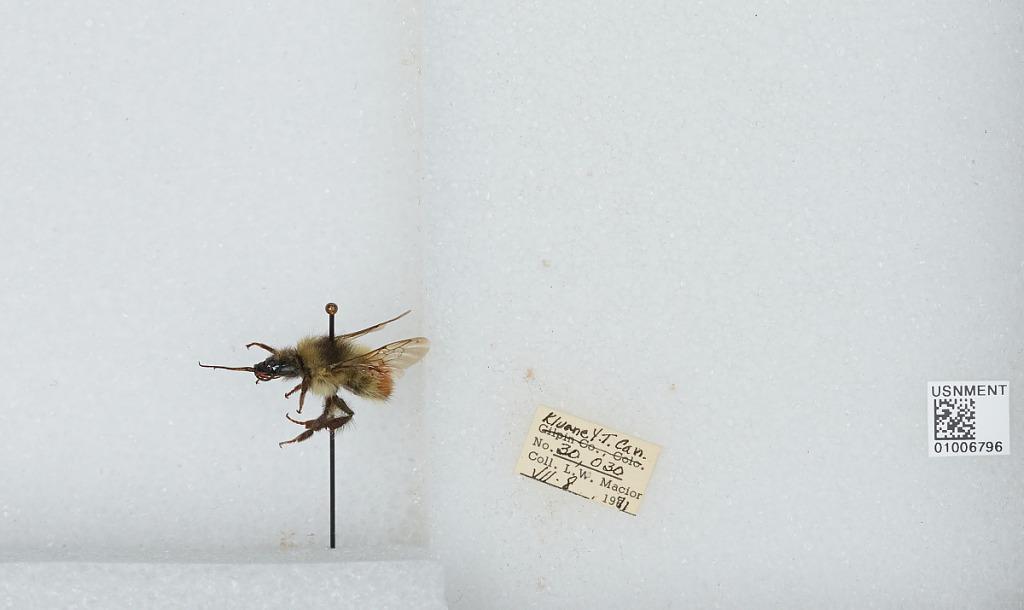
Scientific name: Bombus (Pyrobombus) flavifrons Cresson
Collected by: L. Macior
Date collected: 1971-7-8
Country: Canada
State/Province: Yukon Territory
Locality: Kluane
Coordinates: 60.75, -139.5